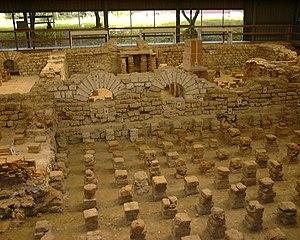
Les thermes romains sont un des éléments essentiels de la civilisation romaine, autant dans la vie quotidienne que dans les monuments construits pour les abriter et les alimenter.